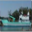
Label: ship